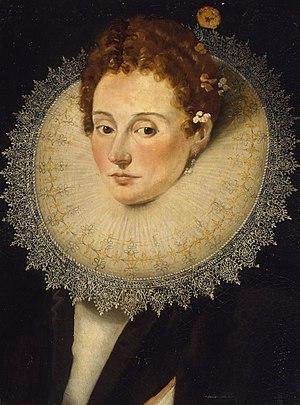
Cet article présente la liste des duchesses de Parme, par mariage ou de plein droit.